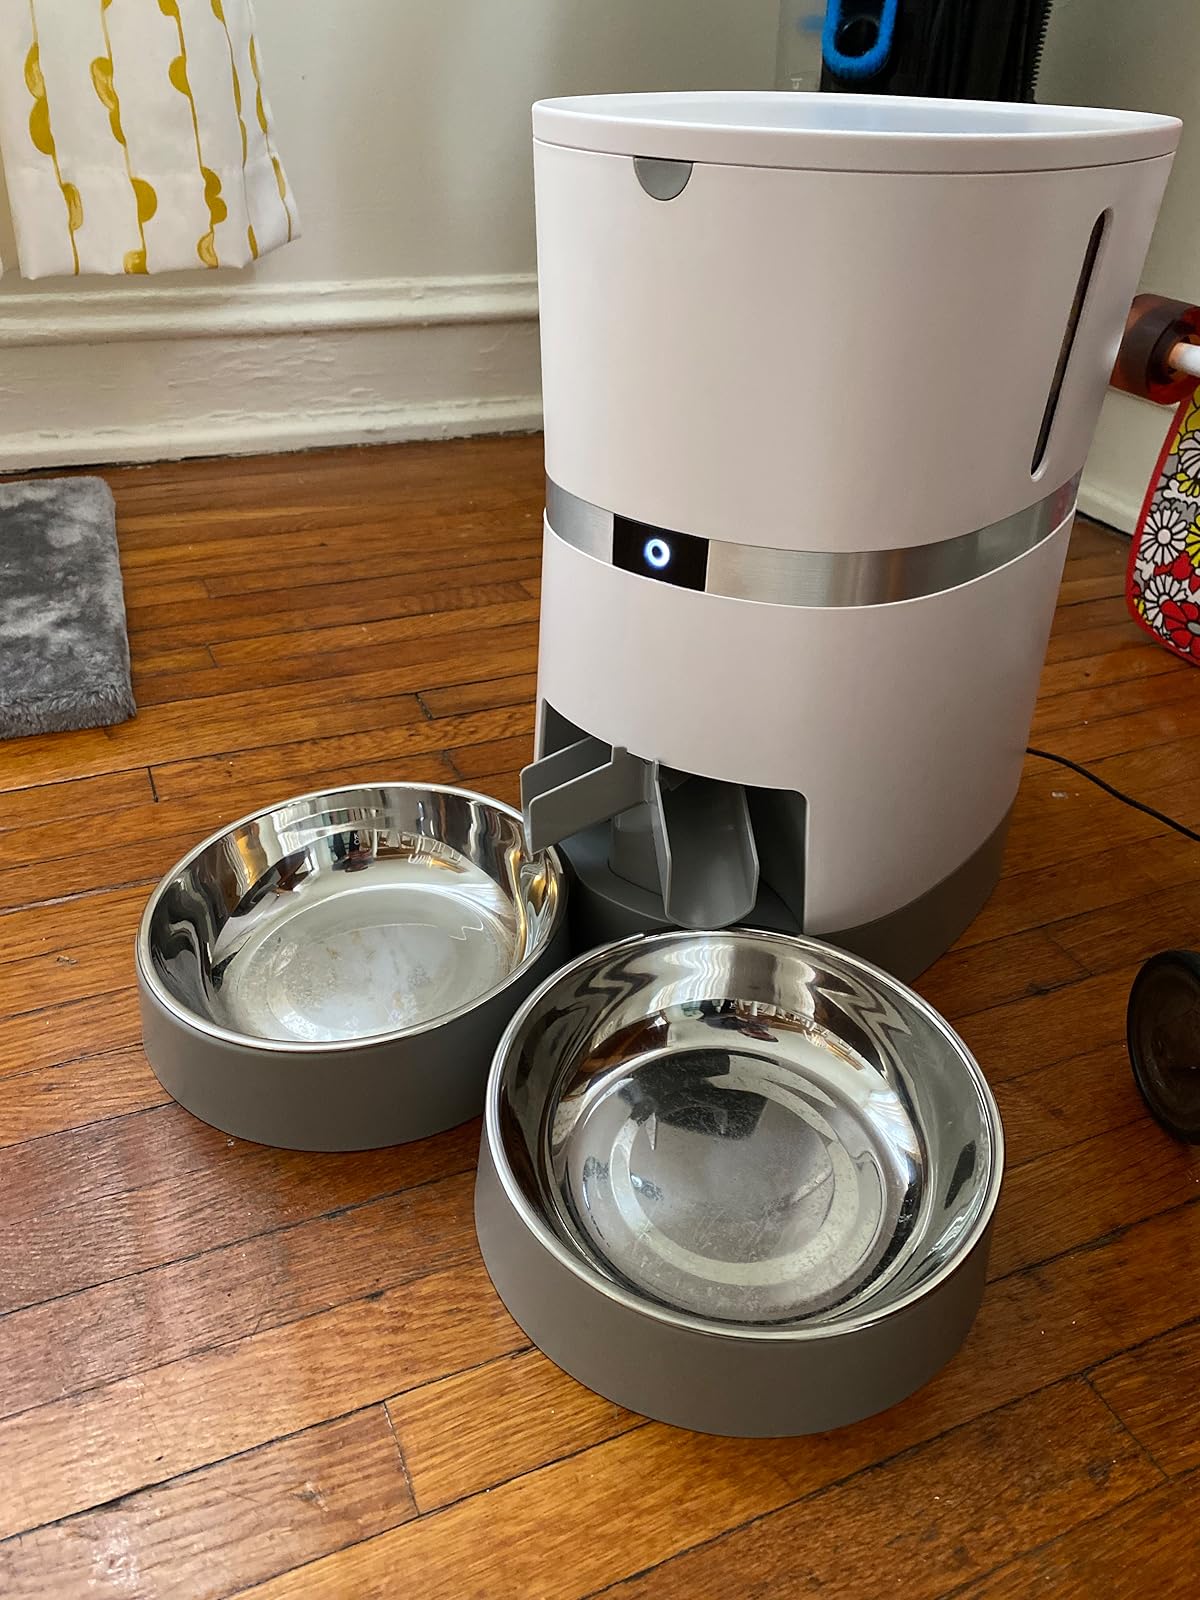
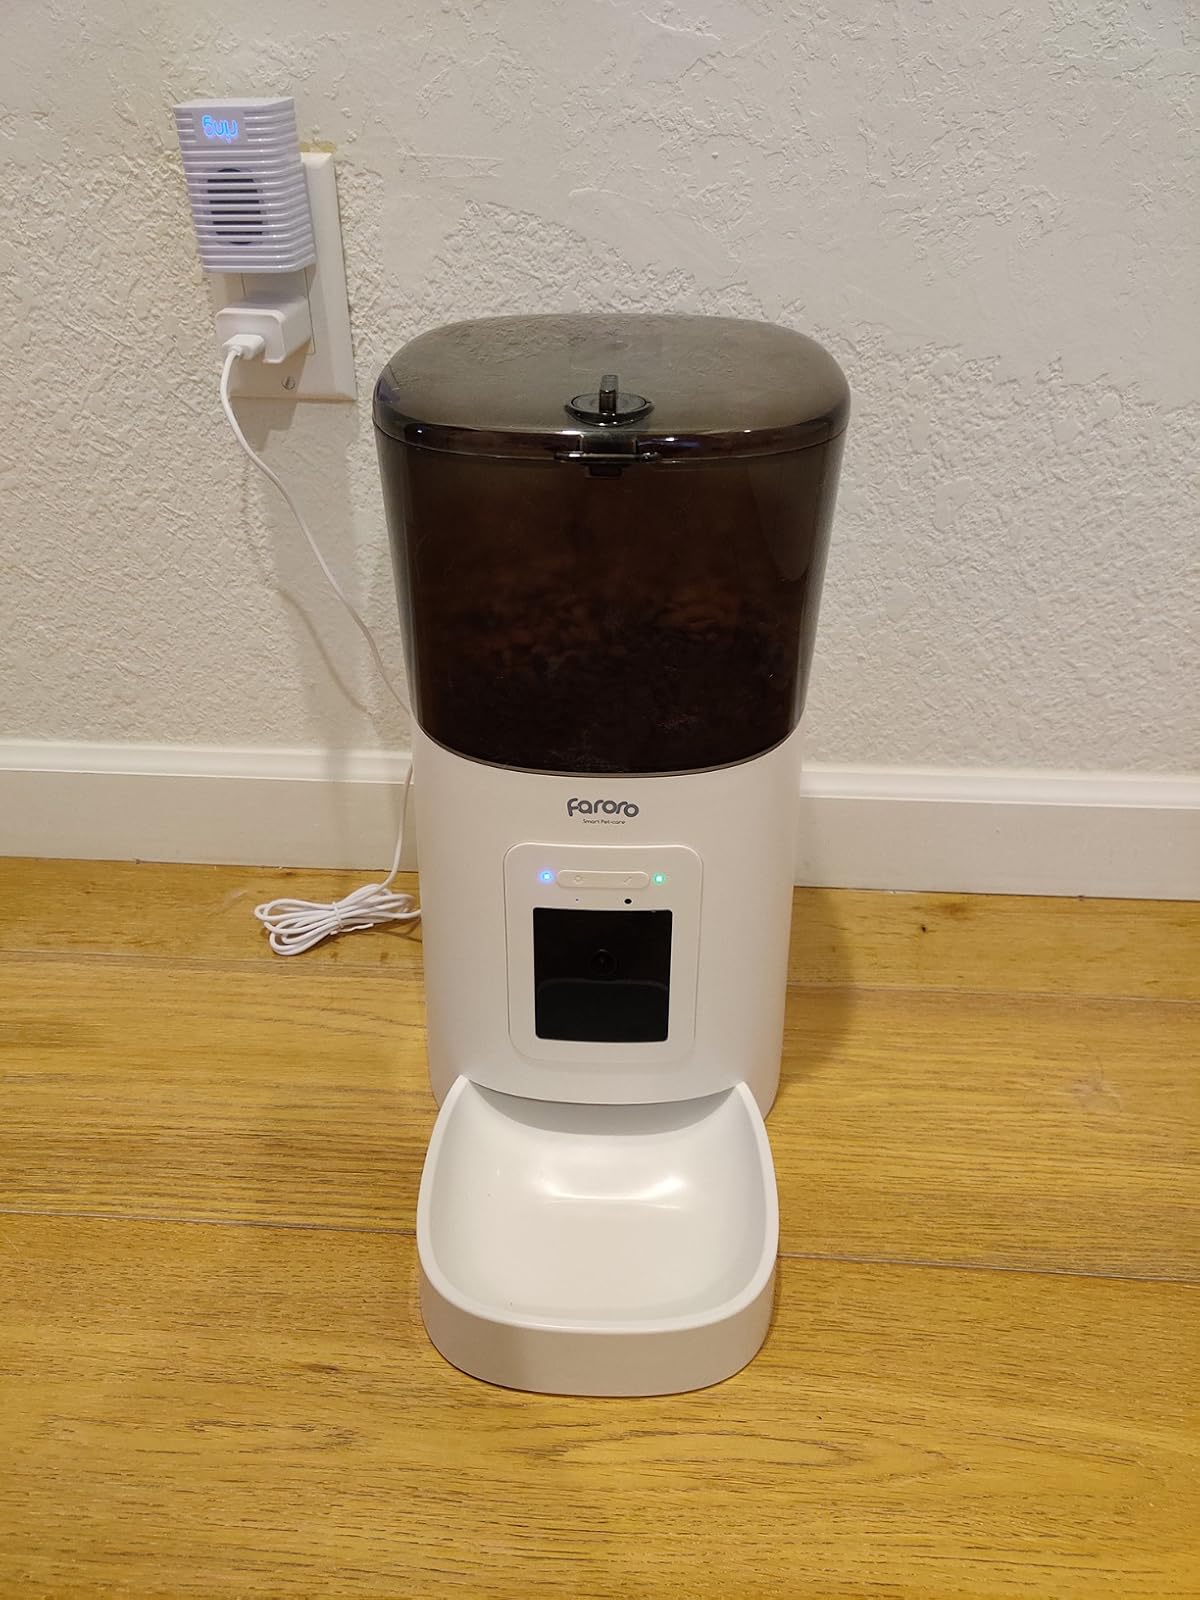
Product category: items_feeder
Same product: no